Blackfriars Theatre and Arts Centre

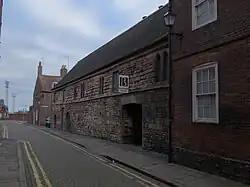
The exterior from Broad Street

Blackfriars Theatre and Arts Centre is a theatre and community centre situated in Spain Lane, Boston, Lincolnshire, England. The building is a remaining part of a mediaeval friary.